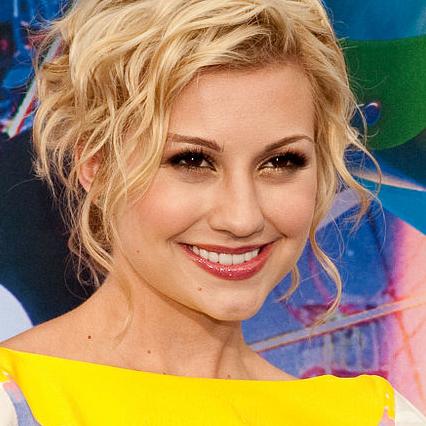
Age: 22